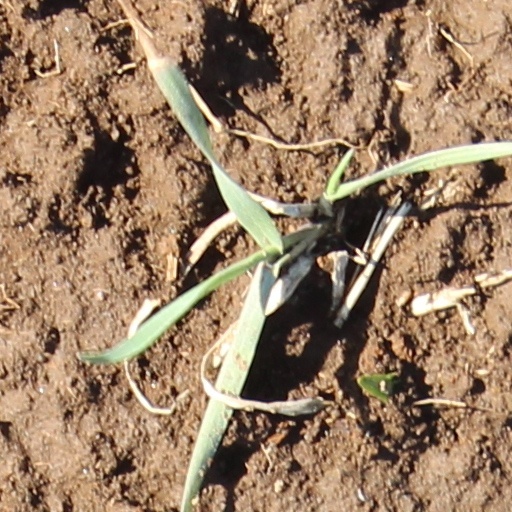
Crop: wheat